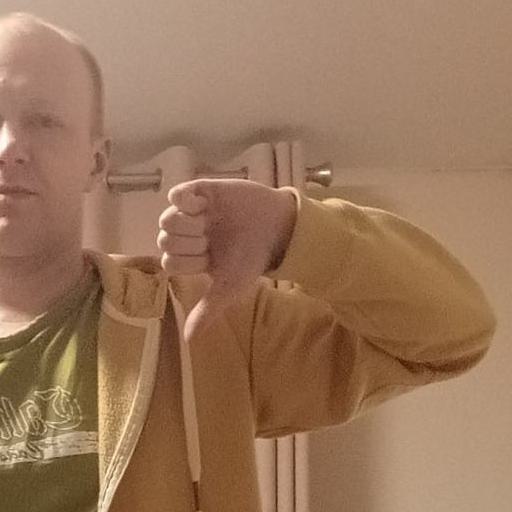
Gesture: dislike